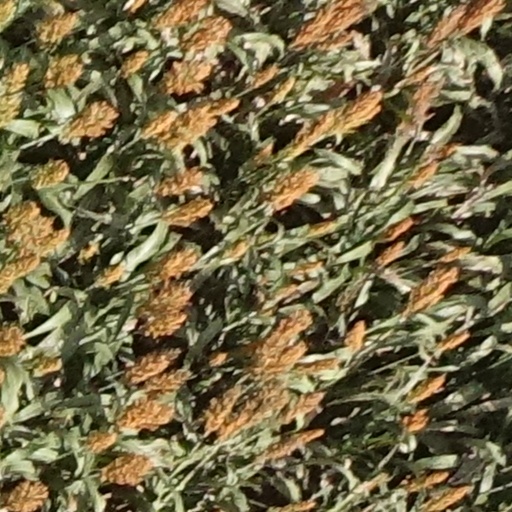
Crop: sorghum